Sally Pearson

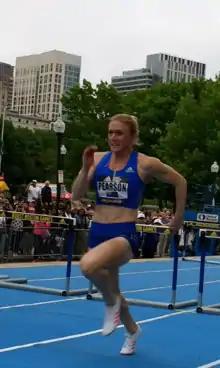
Pearson at the 2017 Boost Boston Games

Pearson was raised by her single mother Anne, who worked two jobs to make enough money to support her daughter's athletic career. In late 2008 she became engaged to Kieran Pearson, the pair having been together since their senior year at Helensvale State High School on Queensland's Gold Coast. In April 2010 they married on the Gold Coast, and had their honeymoon in Los Angeles and Hawaii.